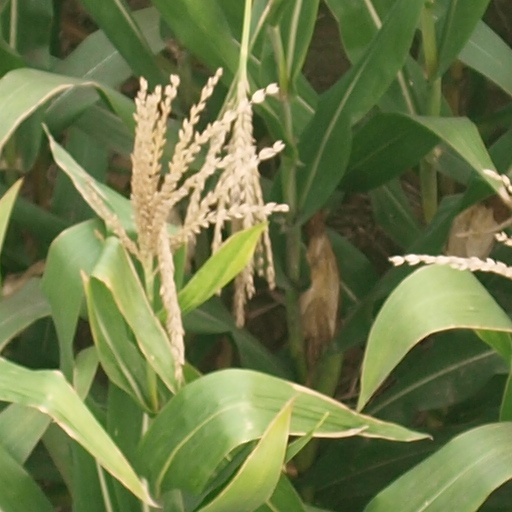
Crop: maize; corn